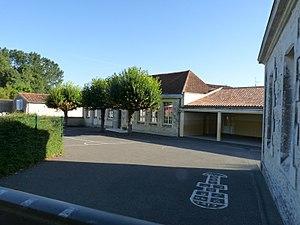
Ecole, Pérignac, Charente-Maritime, France
Pérignac est une commune du sud-ouest de la France située dans le département de la Charente-Maritime.